Tornado outbreak sequence of May 15–20, 2017

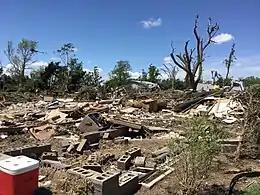
Remains of a farmhouse that was leveled at high-end EF3 strength near Great Bend, Kansas

A prolonged period of intense tornado activity affected the Great Plains, Great Lakes, and Ohio Valley during May 15–20, 2017. This outbreak sequence was the most prolific tornado event of 2017 in terms of number of tornadoes. It is also notable for producing the longest-tracked tornado in Wisconsin state history: an intense EF3 tornado that remained on the ground for over and killed one person while causing major damage near Chetek and Conrath. Overall, the outbreak sequence resulted in two deaths and several injuries.